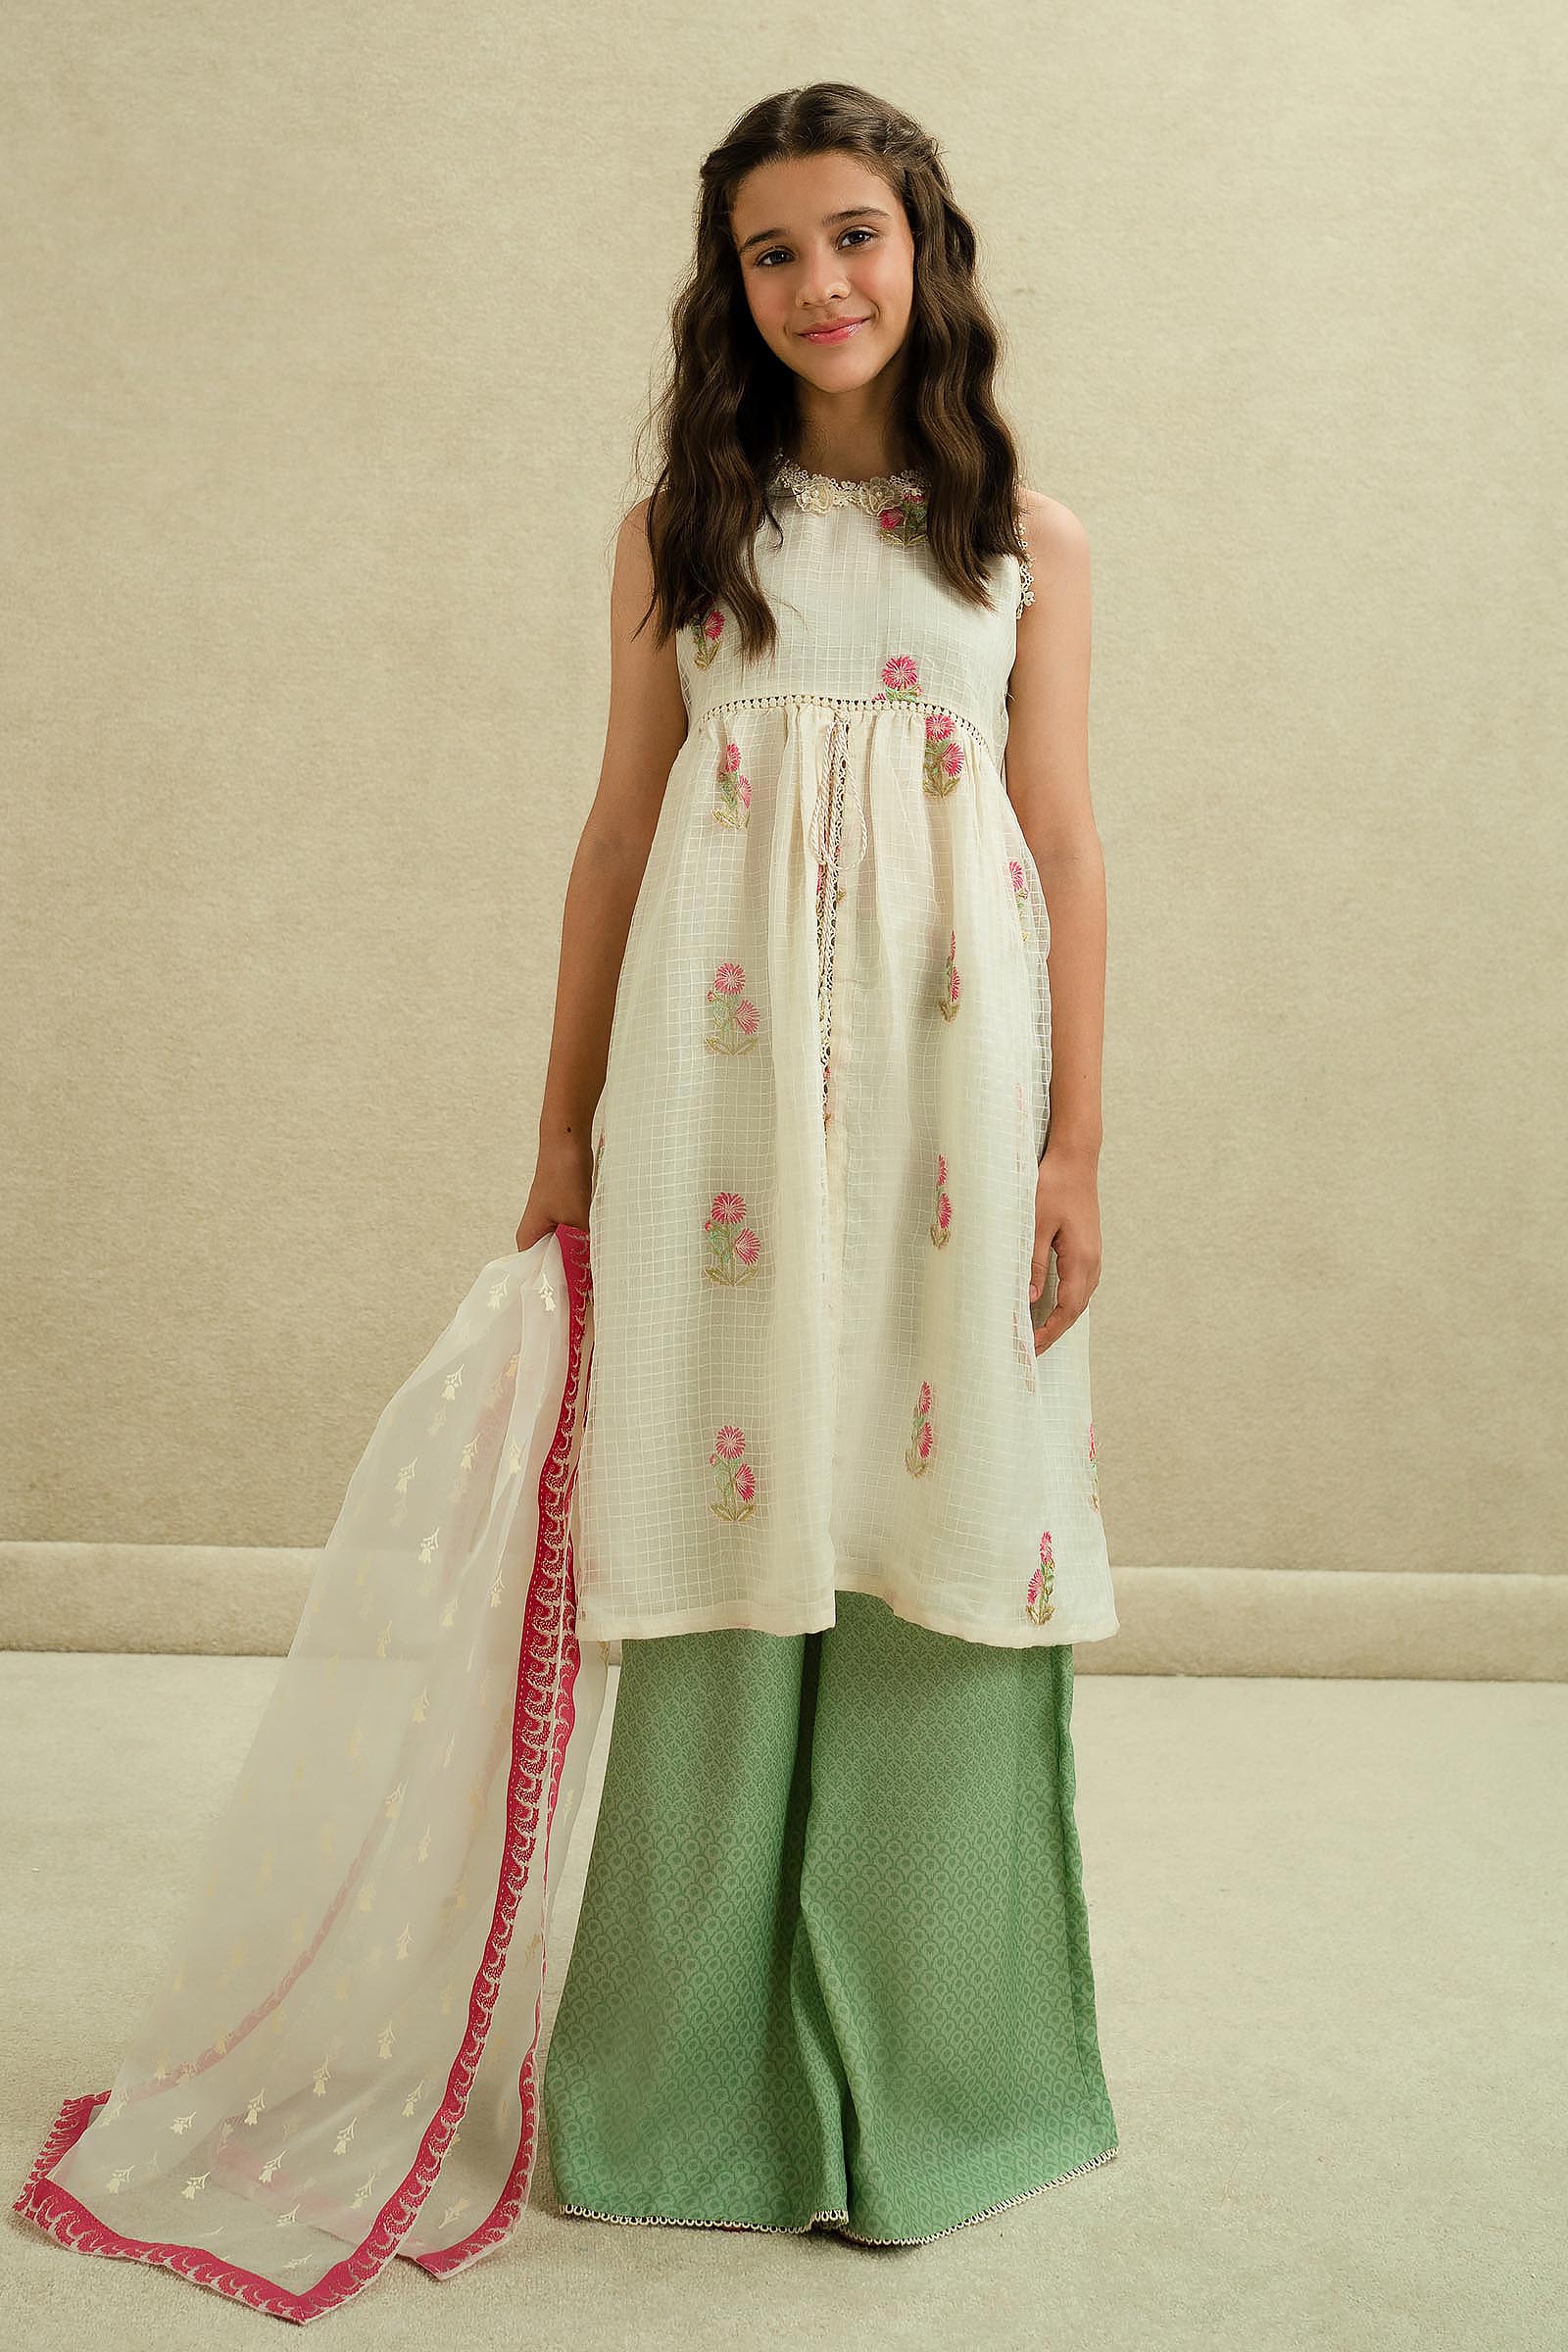
ivory green karla embroidered tun